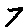
Label: 7